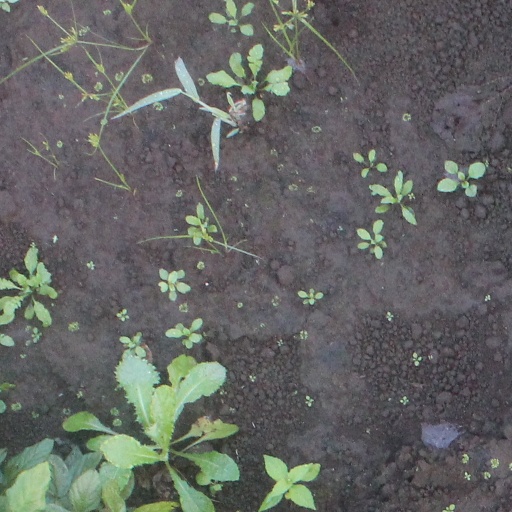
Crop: soybean